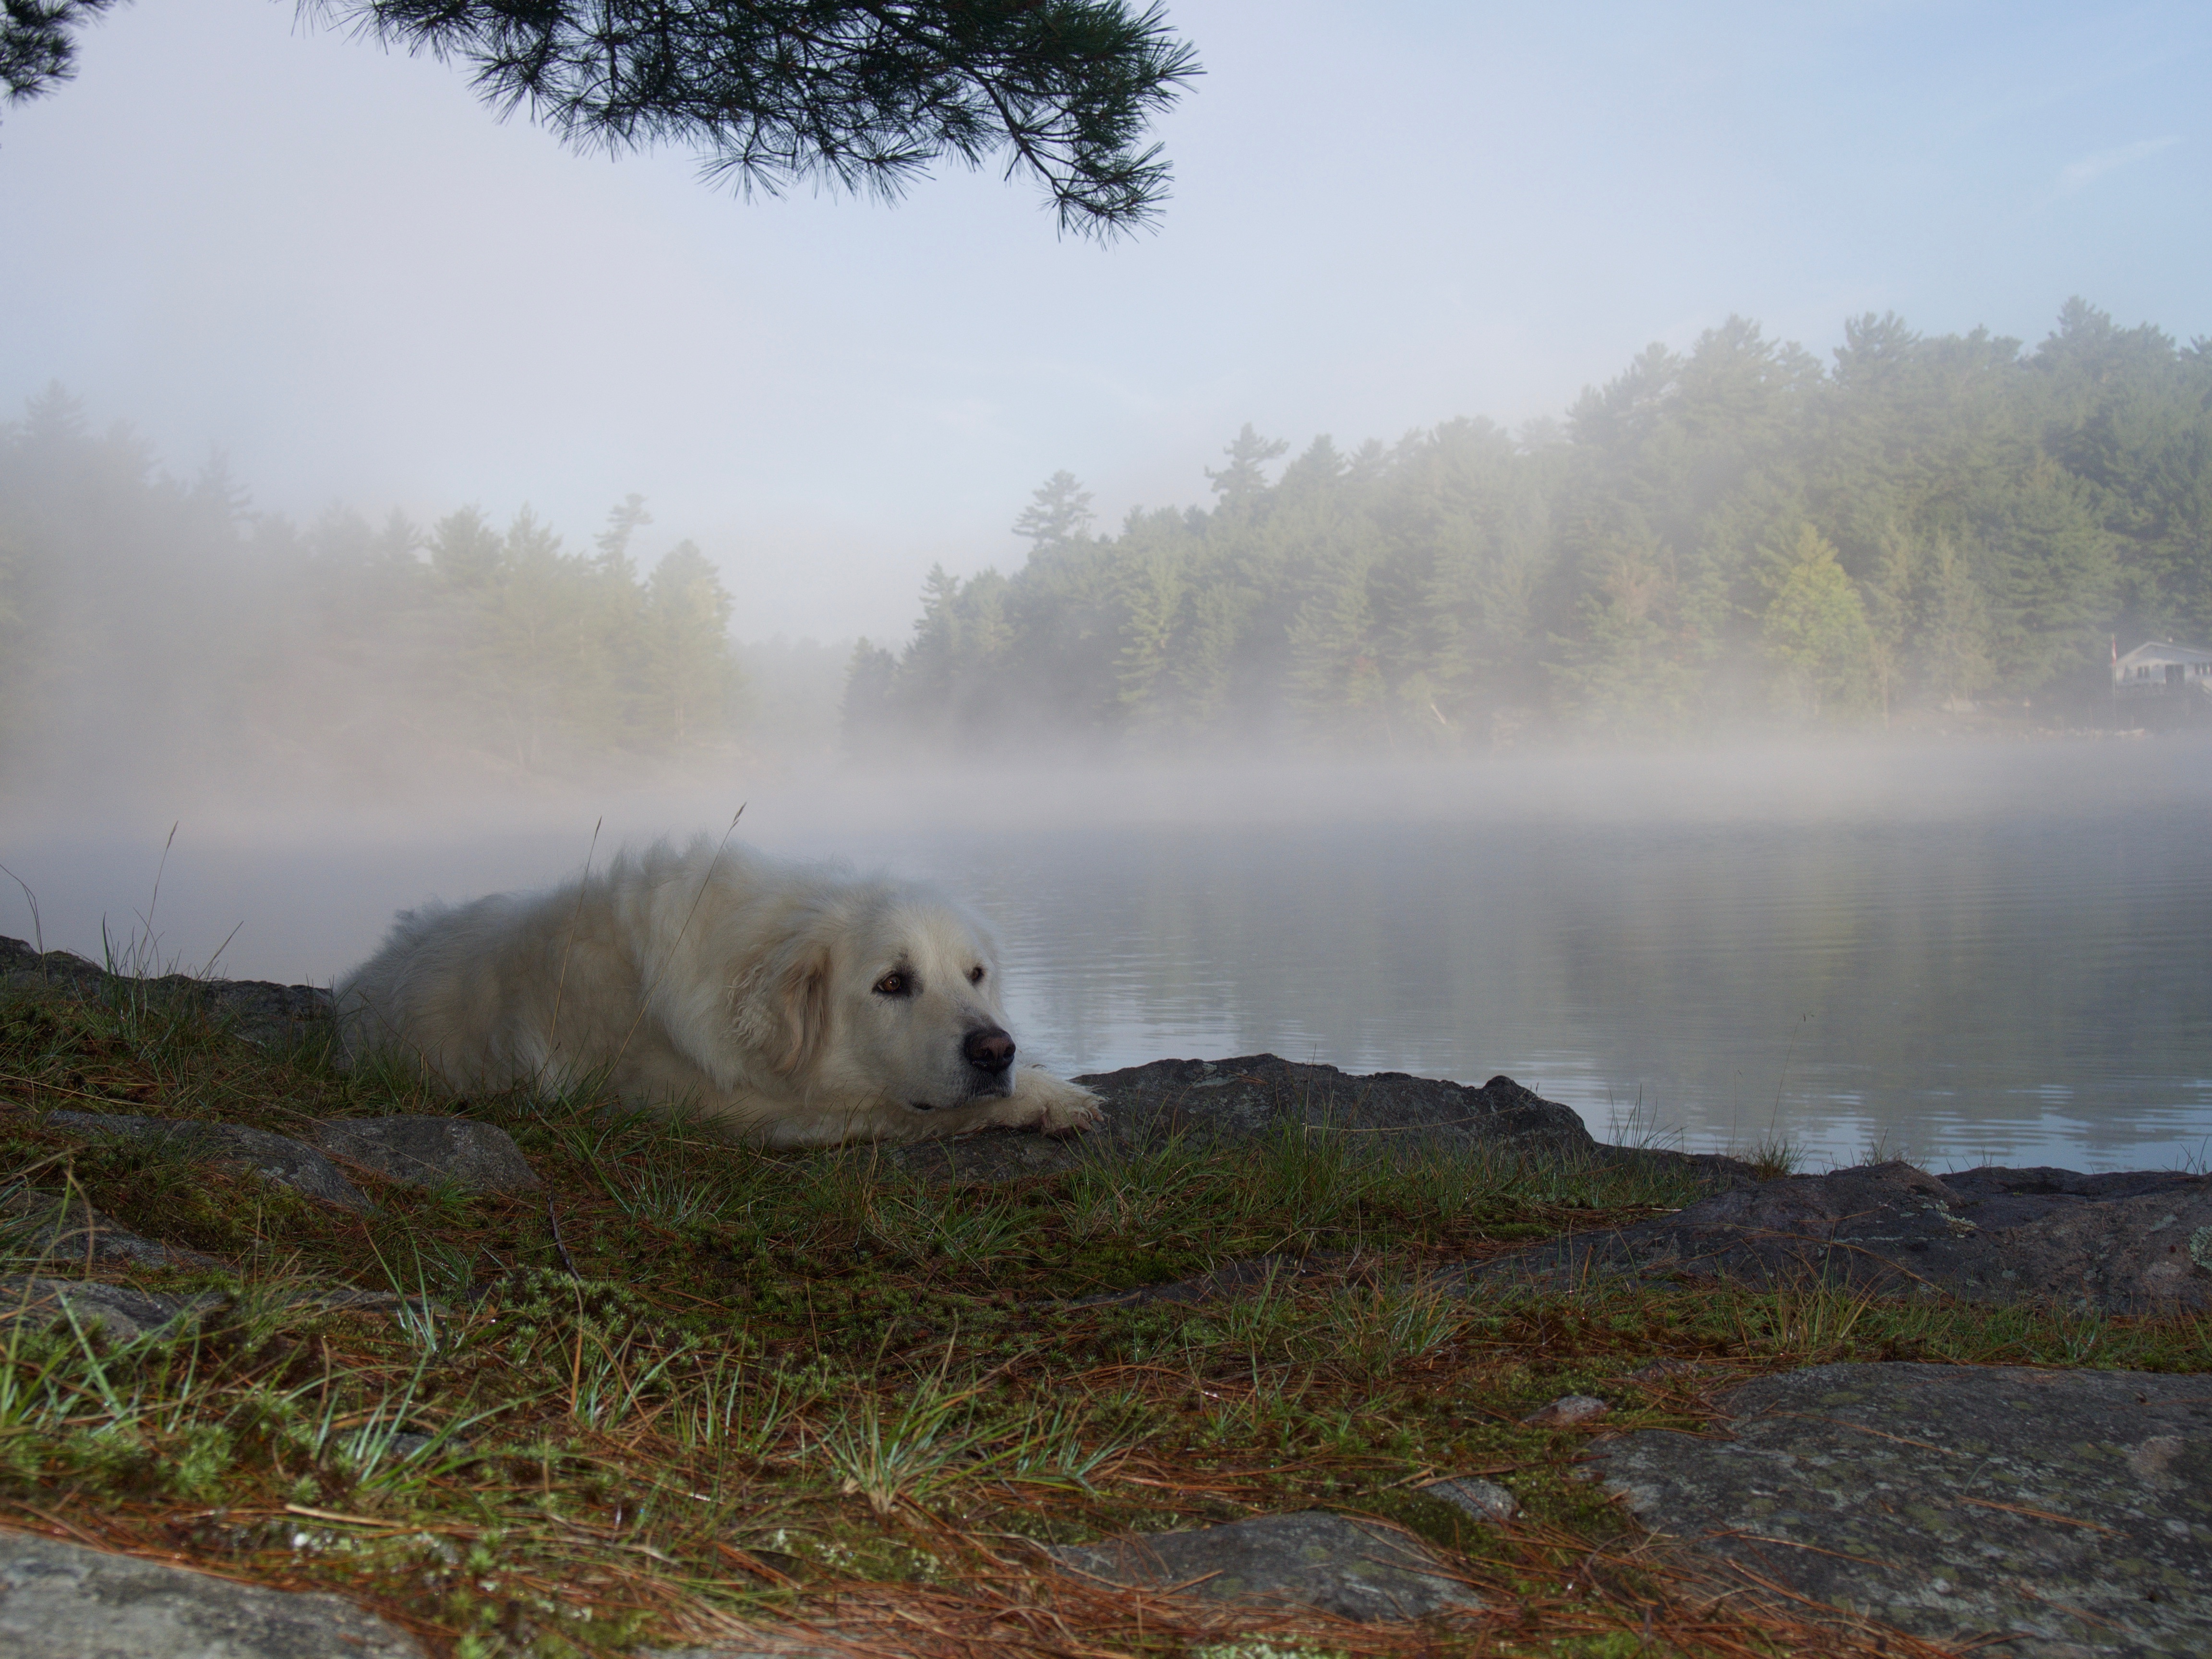
dog, weather, golden retriever, retriever, atmospheric phenomenon, dog like mammal